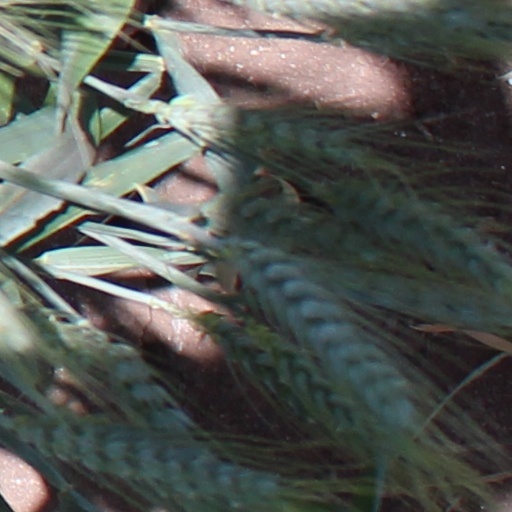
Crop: wheat